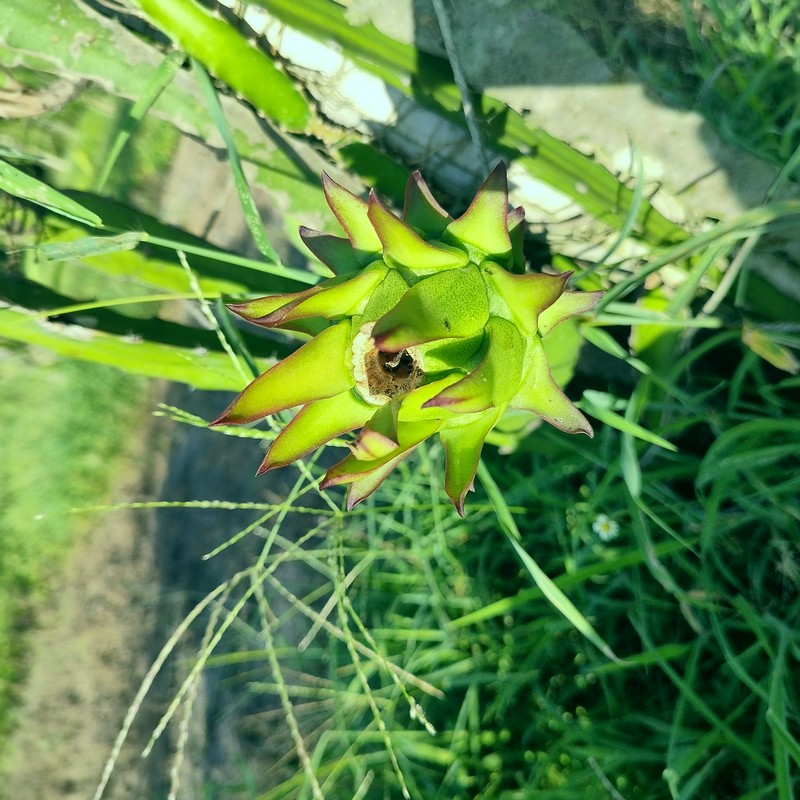
Label: Immature Dragon Fruit